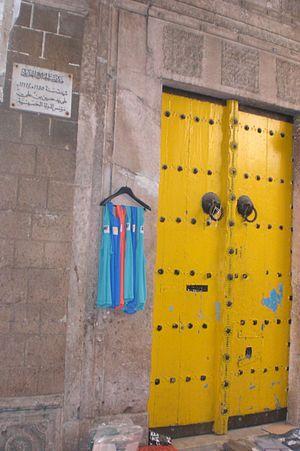
Le souk Es Sabbaghine ou souk des Teinturiers est l'un des souks de la médina de Tunis.
La médersa des Teinturiers, également appelée médersa de la mosquée Neuve, est l'une des médersas de la médina de Tunis.